Meat ant

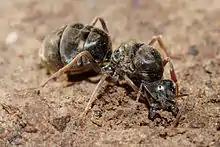
Queen burrowing a hole after her nuptial flight

Most colonies are monogyne, meaning that a colony only has a single queen, but based on observations, some nests contain more than a single queen. Some nests are known to contain two queens, with some even having as many as four in a single colony, making them polygynous; a high proportion of queens living in polygynous nests are unrelated to one another. Some colonies are oligogynous, which means that multiple queens are present in a colony, but they are tolerated by all workers birthed from different queens and treated equally. Tolerance still occurs even when new reproductive females and males are born, but recognition based on kin from queens and workers is known, hinting brood discrimination when the larvae are fed or groomed; queens will only take care of their own brood and neglect to look after broods laid by other queens. The queens, on the other hand, will only cooperate with each other during nest founding, but will be antagonistic once there are workers present in the colony. Queens become more intolerant of each other as the colony grows, and eventually separate within the nest, resulting in the queen laying more eggs. Such cases usually happen when pleometrotic founding occurs, or if a queen ant is adopted by a colony, setting up aggressive relationships. Physical fights between queens in the same colony are rare.